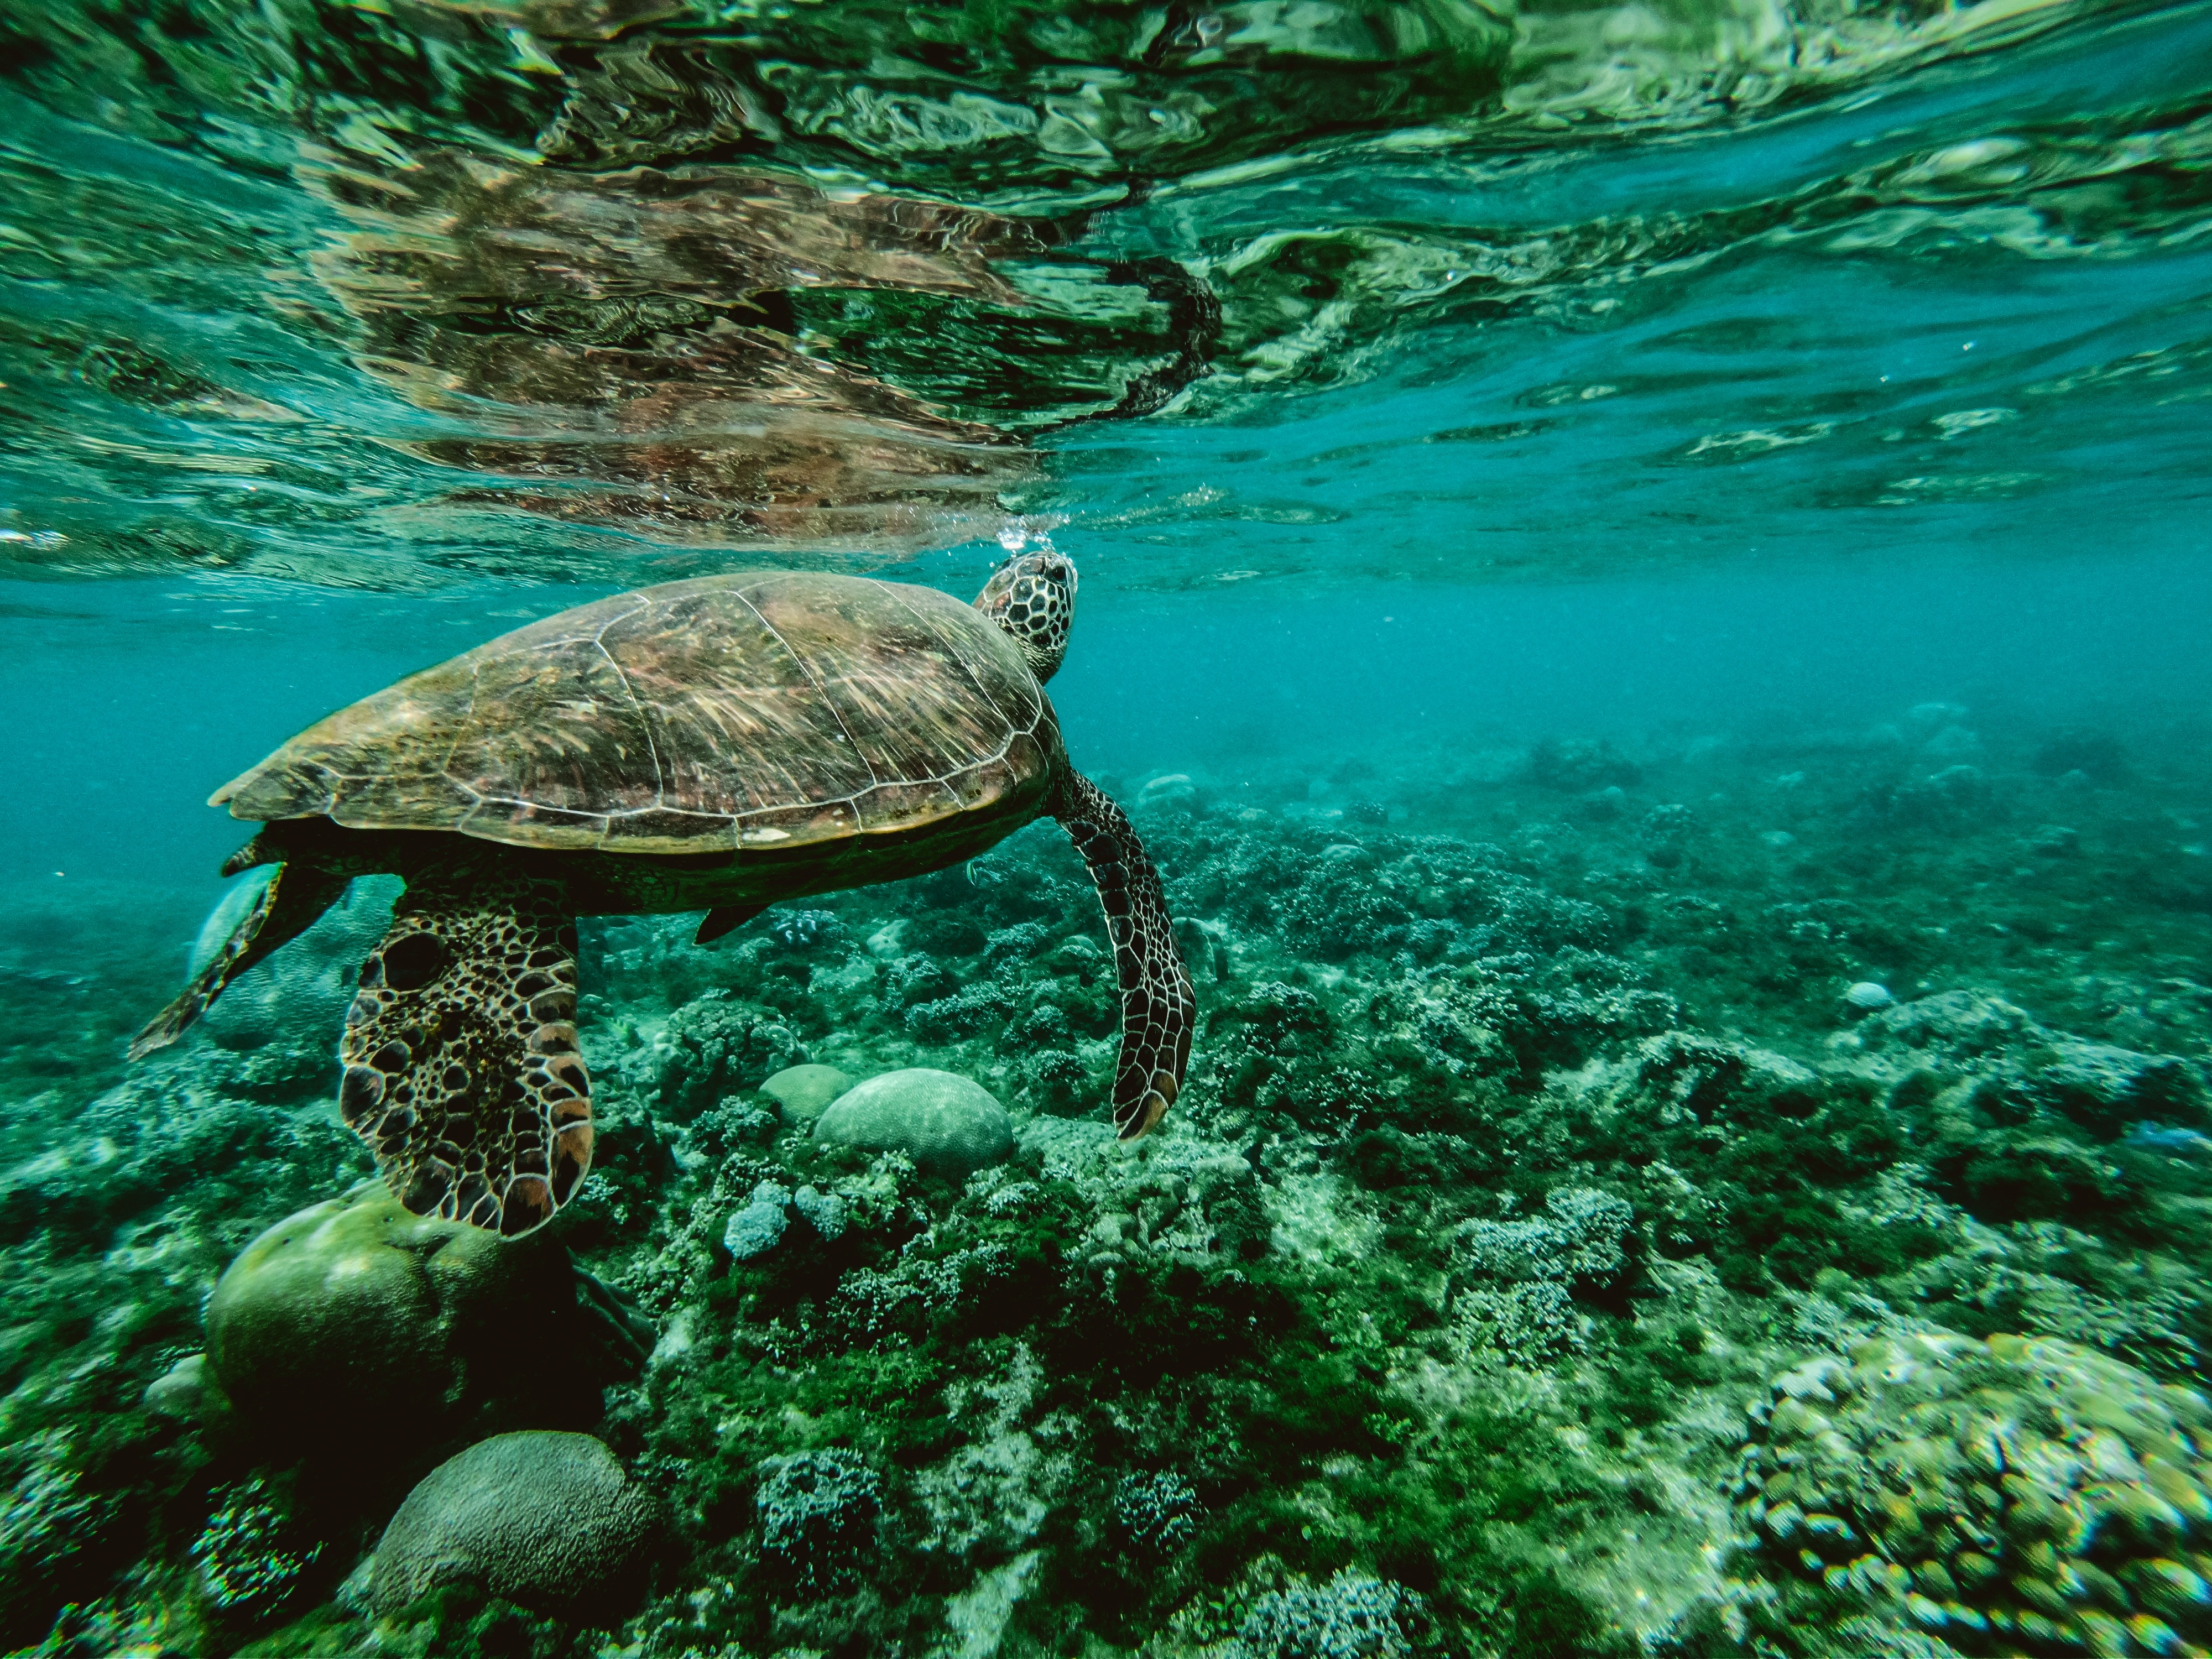
sea turtle, green sea turtle, Hawksbill sea turtle, turtle, underwater, marine biology, tortoise, water, kemp's ridley sea turtle, green, organism, reptile, loggerhead sea turtle, Olive ridley sea turtle, sea, reef, ocean, wildlife, adaptation, coral reef, common snapping turtle, coral, Pond turtle, coastal and oceanic landforms, algae